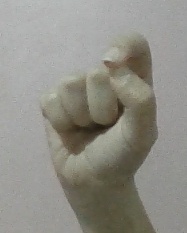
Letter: fa